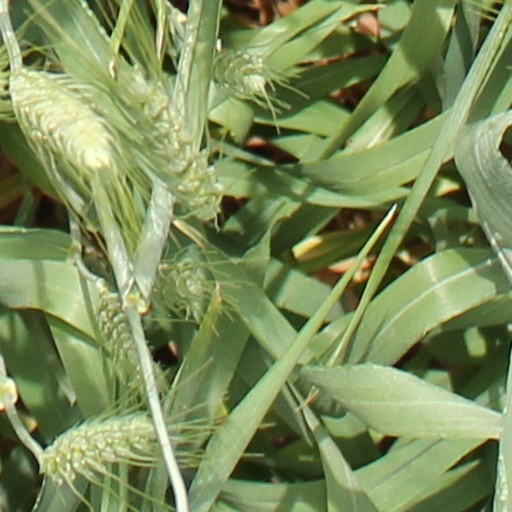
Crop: wheat